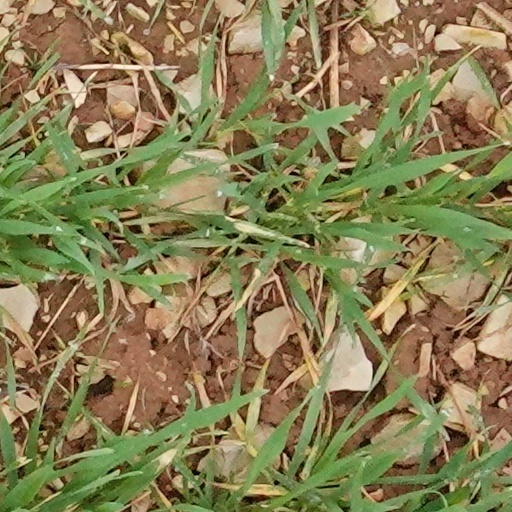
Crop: wheat